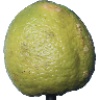
Label: Limes 1